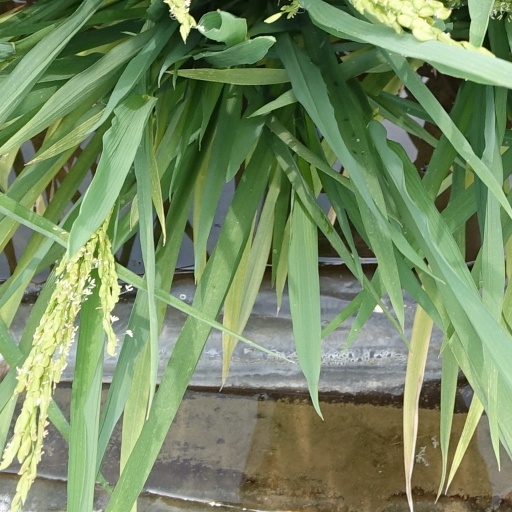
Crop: rice